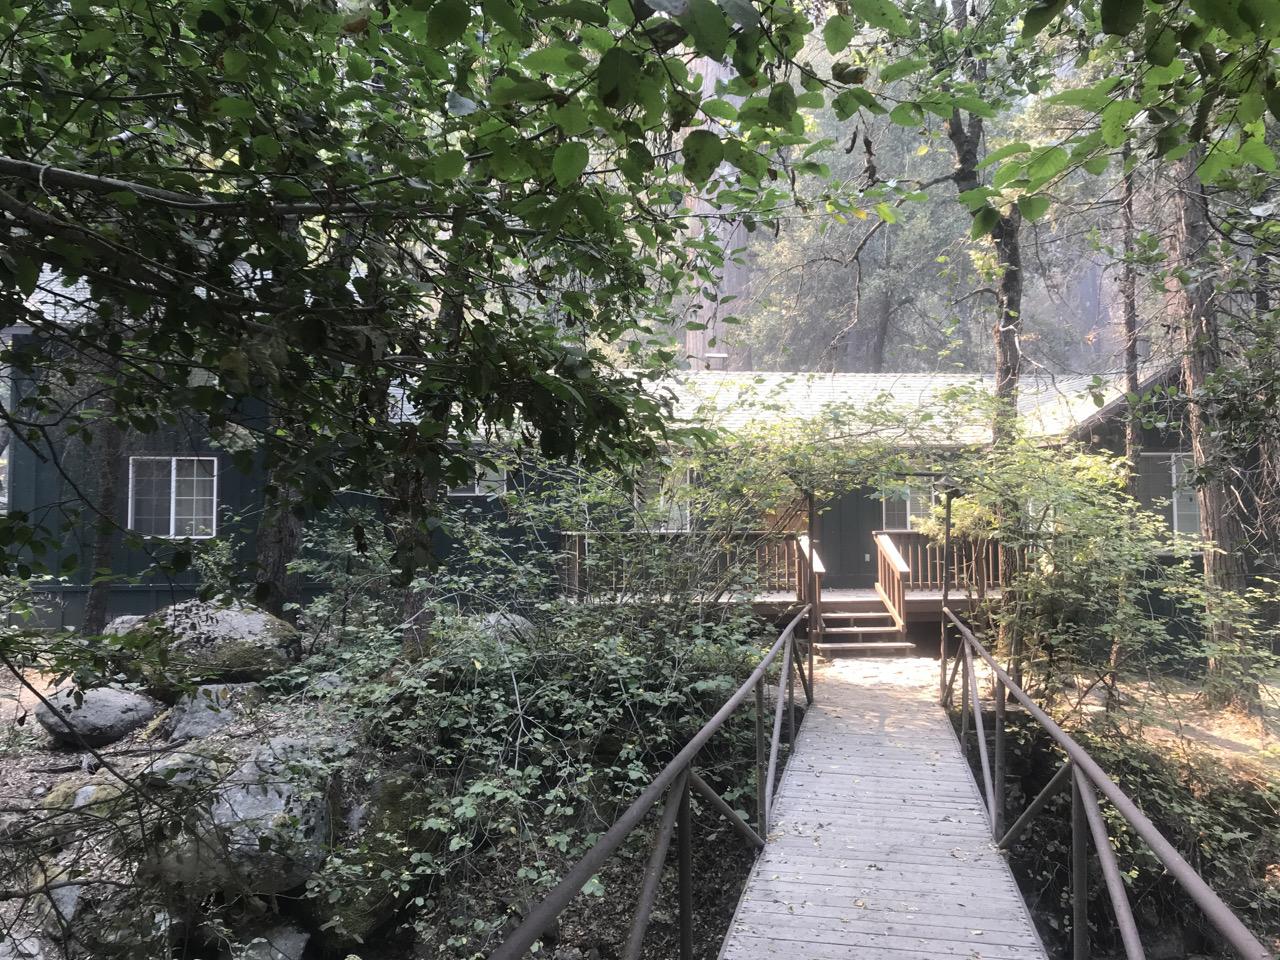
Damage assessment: no_damage